Cadet scandal

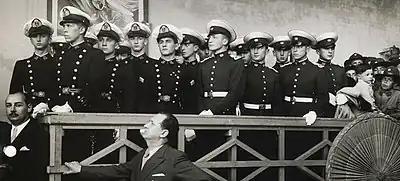
A group of young cadets from the Colegio Militar de la Nación during a ceremony, circa 1930s.

The cadet scandal, also known as the Ballvé Case, was a sex and political scandal that broke out in Buenos Aires, Argentina, in September 1942, regarding the involvement of young cadets from the Colegio Militar de la Nación in alleged sex parties held by gay men of the upper classes. The main defendant was amateur photographer Jorge Horacio Ballvé Piñero, who held small gatherings in his Recoleta apartment and took erotic pictures of the attendees, which became the main evidence used against him. In 1942, Ballvé Piñero and his group of friends, including Adolfo José Goodwin, Ernesto Brilla, Romeo Spinetto and Sonia—the only woman—among others, started to pick up cadets off the streets for their private parties, with some even developing romantic relationships.